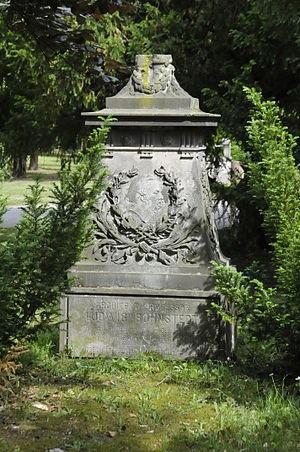
Franz Ludwig Carl Bohnstedt est un architecte académicien et professeur allemand et russe de l'Académie impériale des arts de Saint-Pétersbourg.